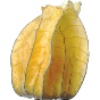
Label: Physalis with Husk 1